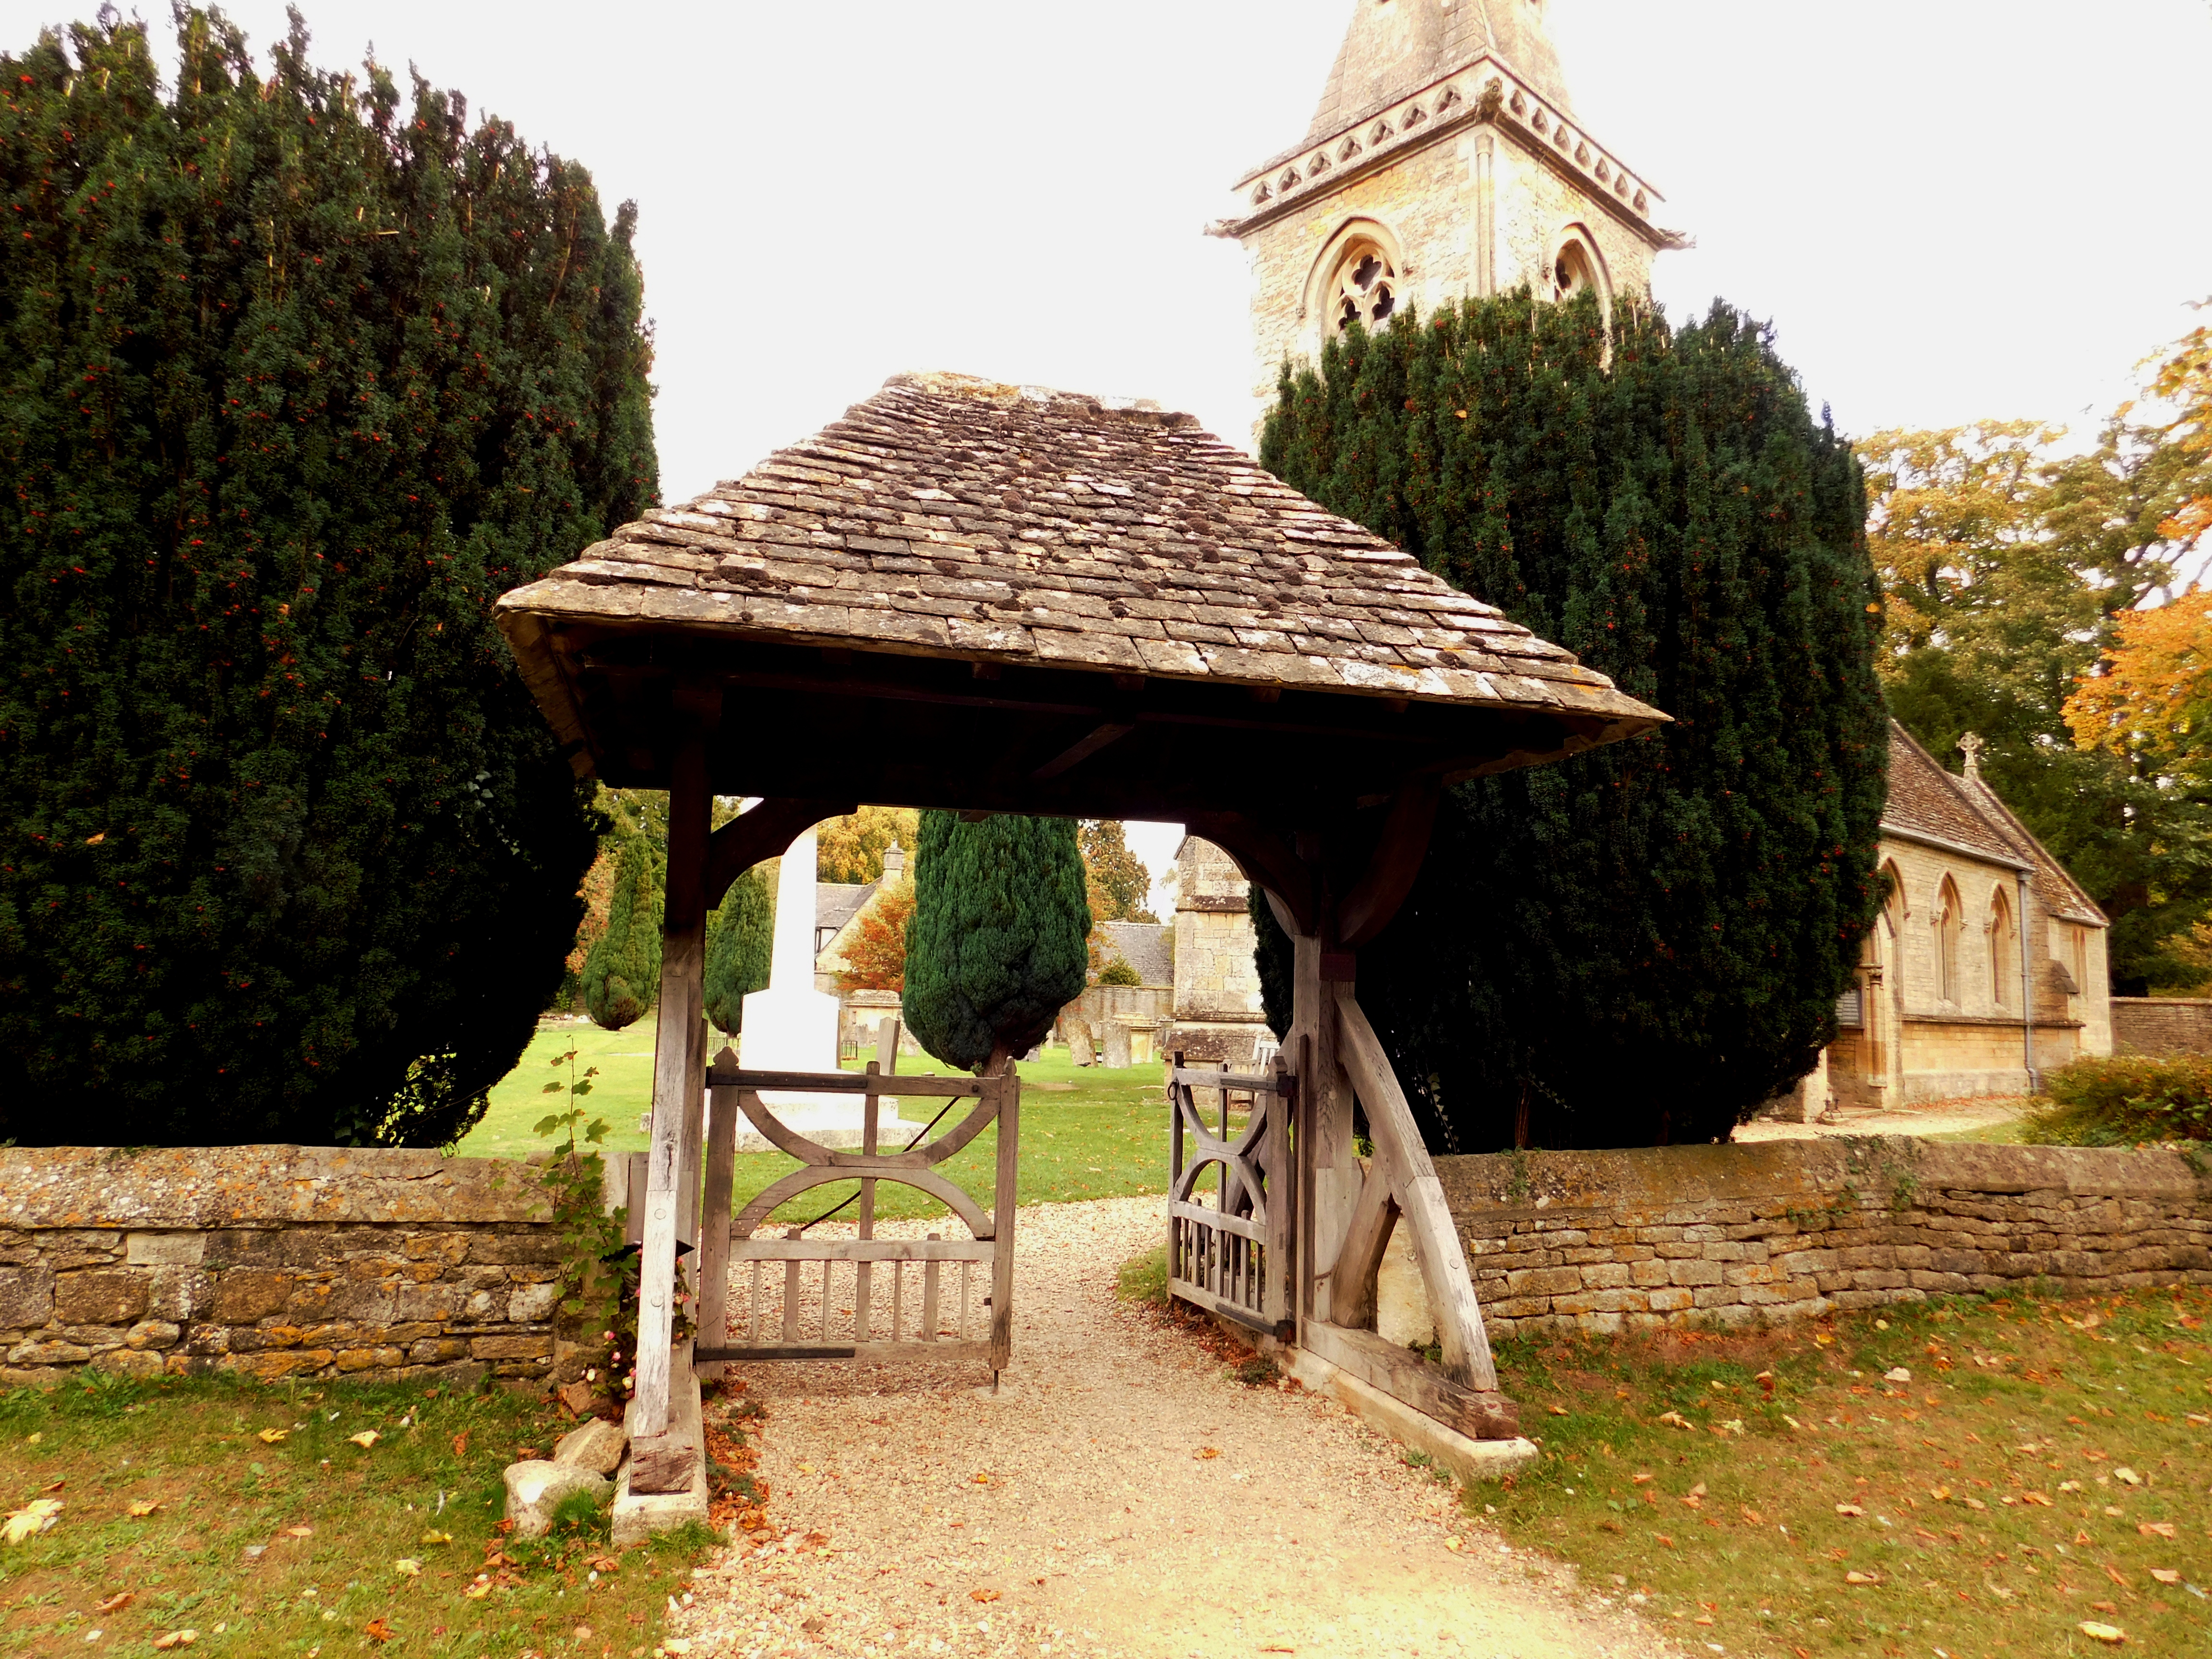
old church, old church gateway, english church, church gateway, Lower Slaughter, the Cotswolds, england, building, cottage, thatching, pavilion, house, roof, village